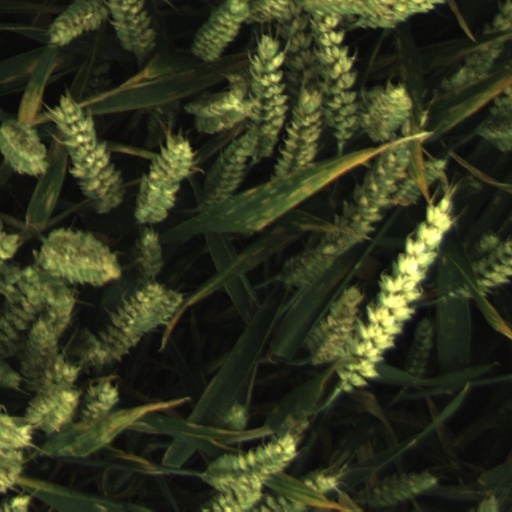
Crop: wheat